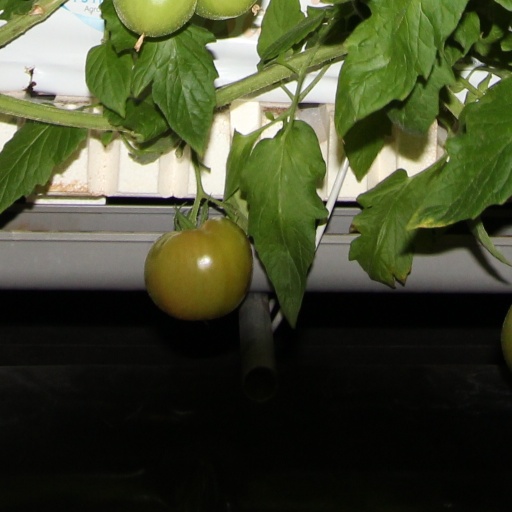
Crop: tomato